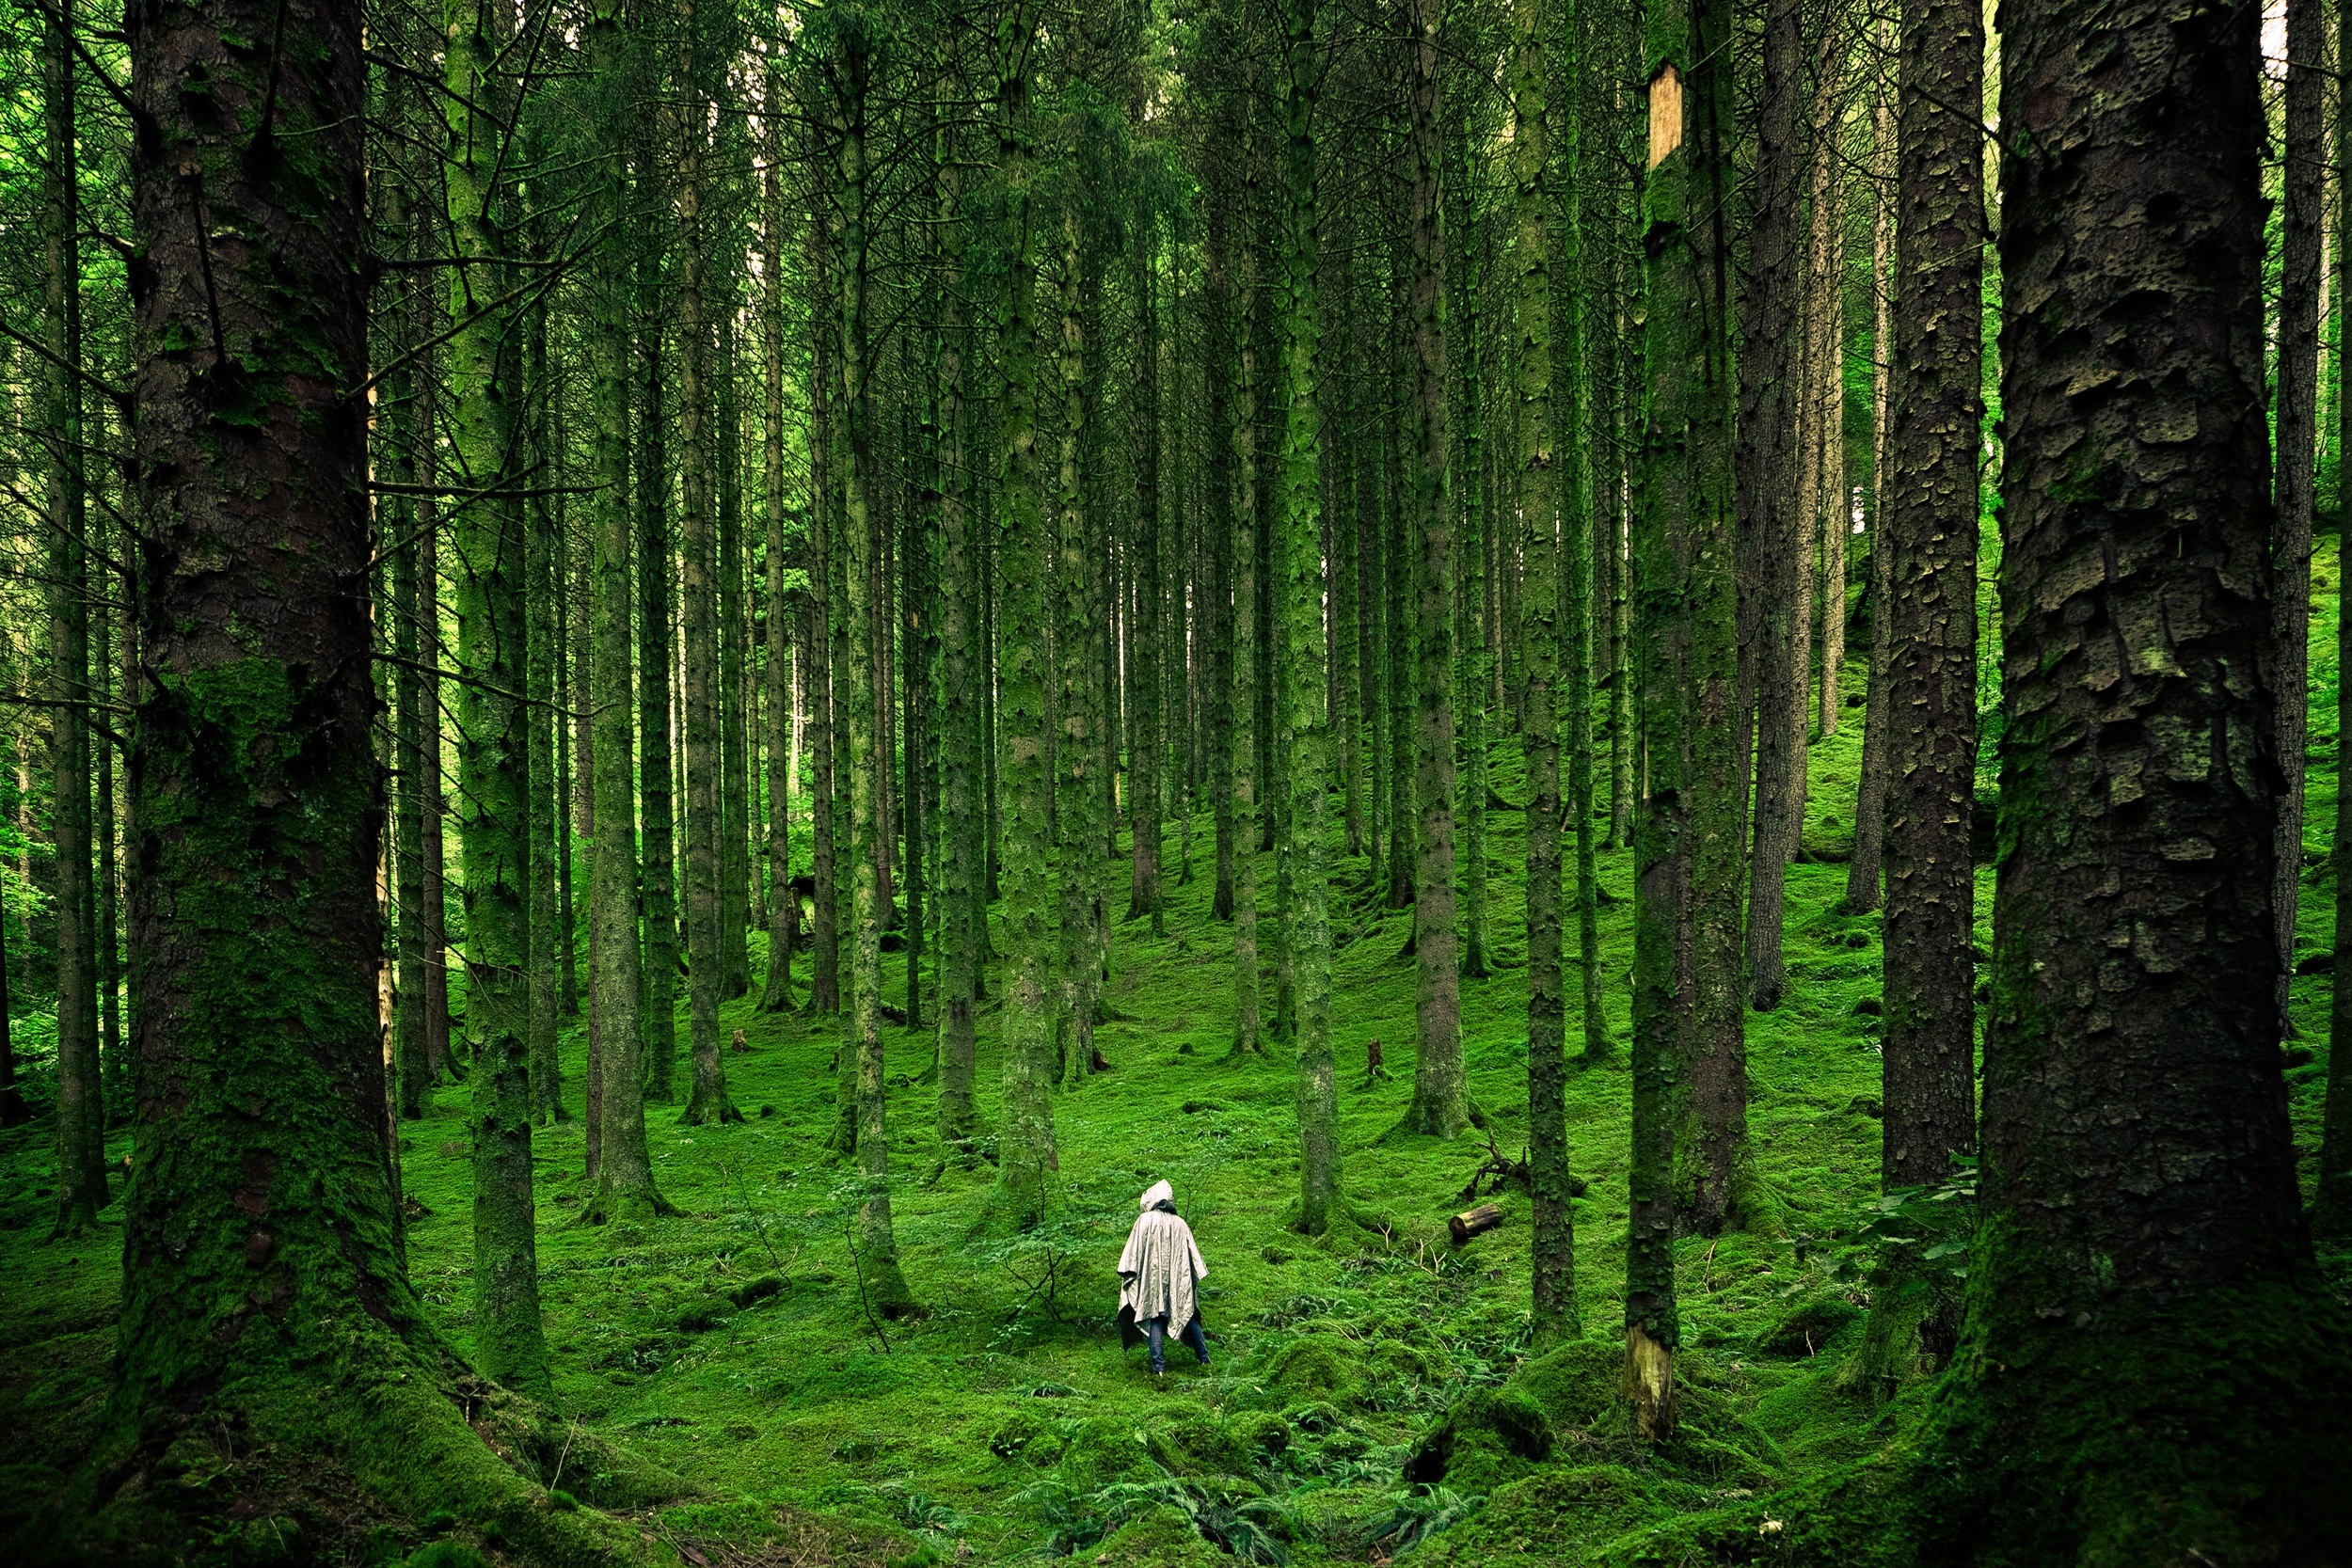
tree, forest, outdoor, wilderness, walking, person, plant, sunlight, trunk, moss, green, jungle, lush, trees, spruce, vegetation, rainforest, tall, deciduous, trunks, grove, woodland, habitat, cloak, ecosystem, atmospheric, biome, old growth forest, humanm, natural environment, geographical feature, plant stem, woody plant, temperate broadleaf and mixed forest, temperate coniferous forest